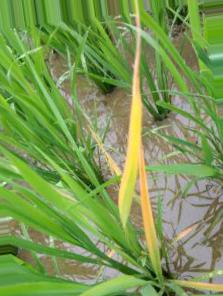
Nhãn: Tungro virus